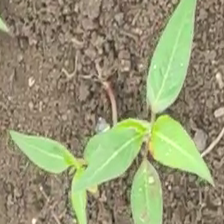
Weed species: Moti_dudhi(Euphorbia_geneculata_L)